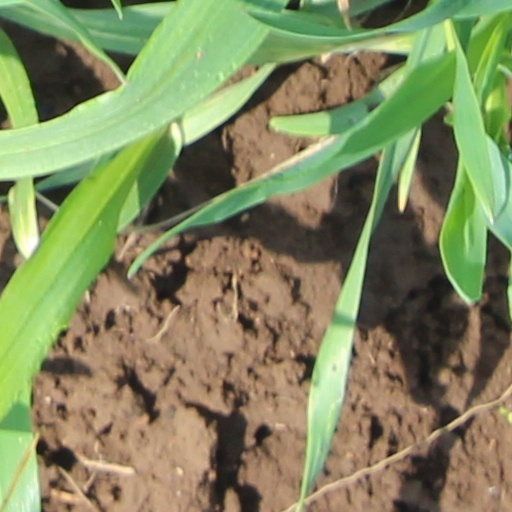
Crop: wheat